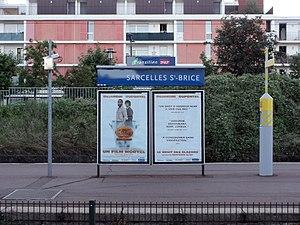
La gare de Sarcelles - Saint-Brice, Val-d'Oise, France.
La gare de Sarcelles - Saint-Brice est une gare ferroviaire française de la ligne d'Épinay - Villetaneuse au Tréport - Mers, située sur le territoire de la commune de Saint-Brice-sous-Forêt, à la limite de Sarcelles, dans le département du Val-d'Oise. Elle se situe à 14,7 km de la gare de Paris-Nord.